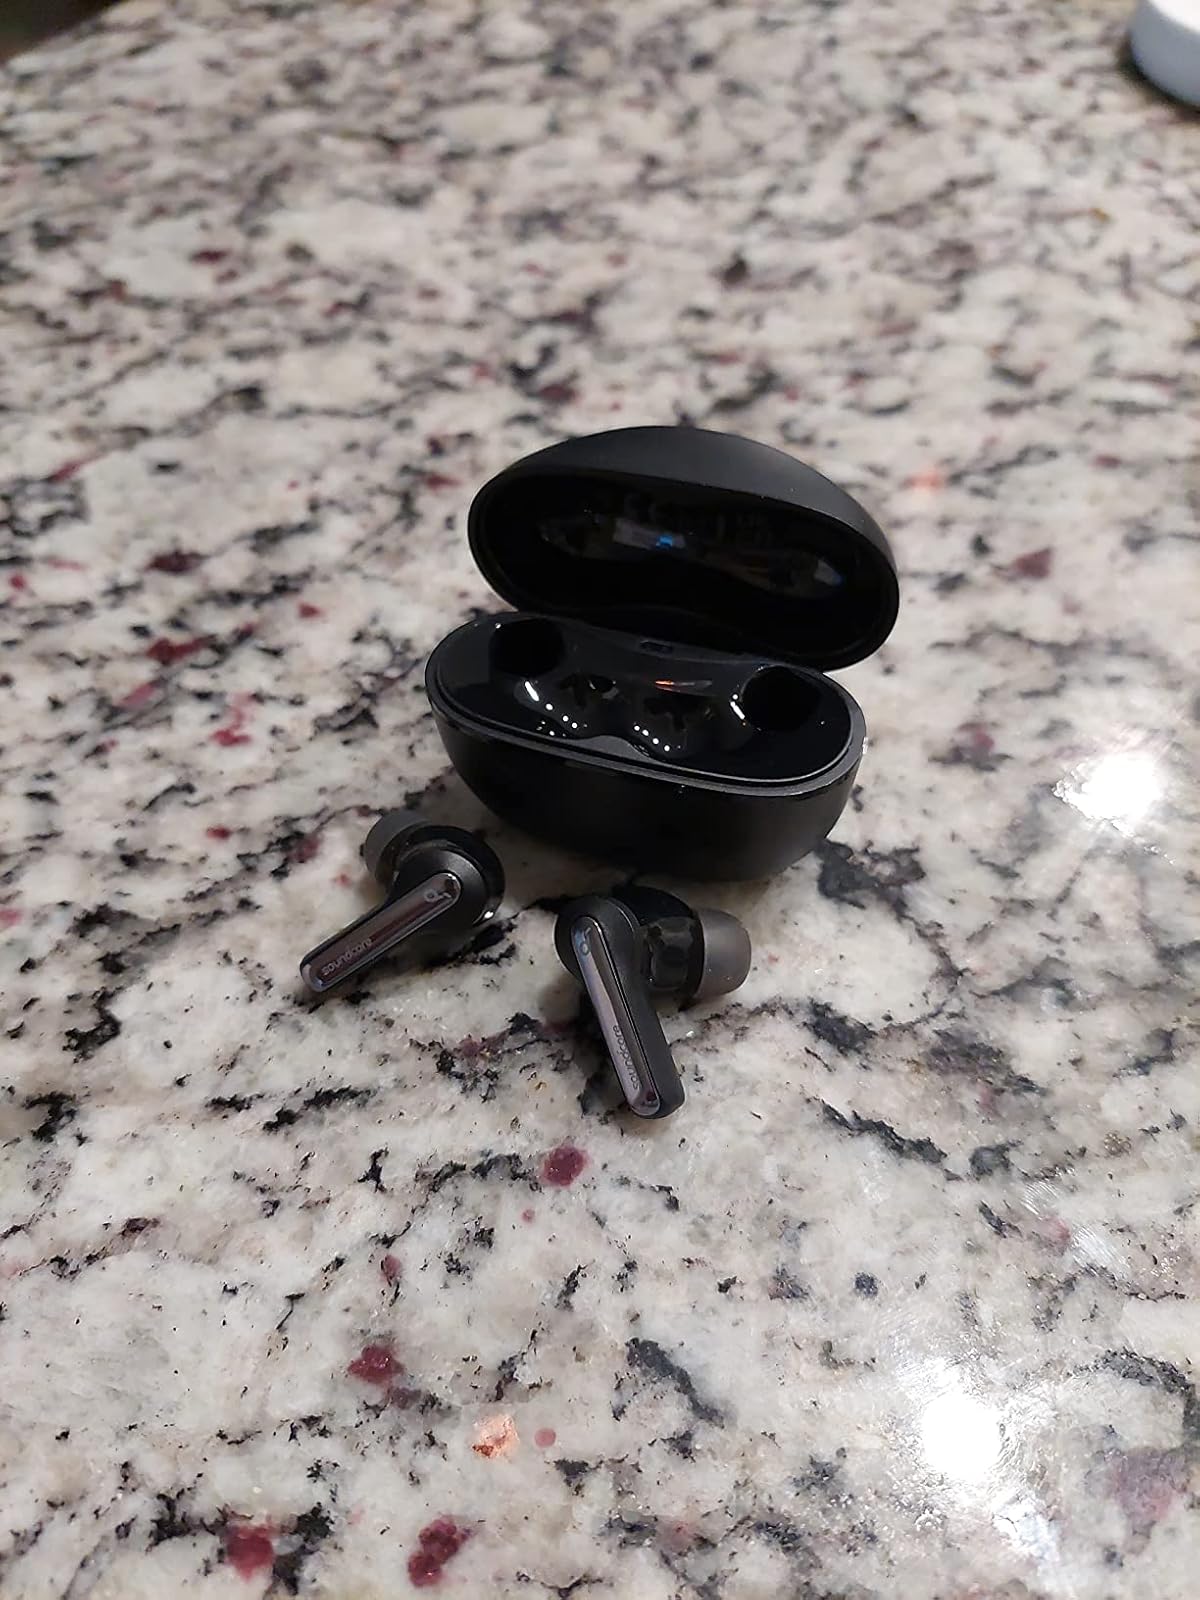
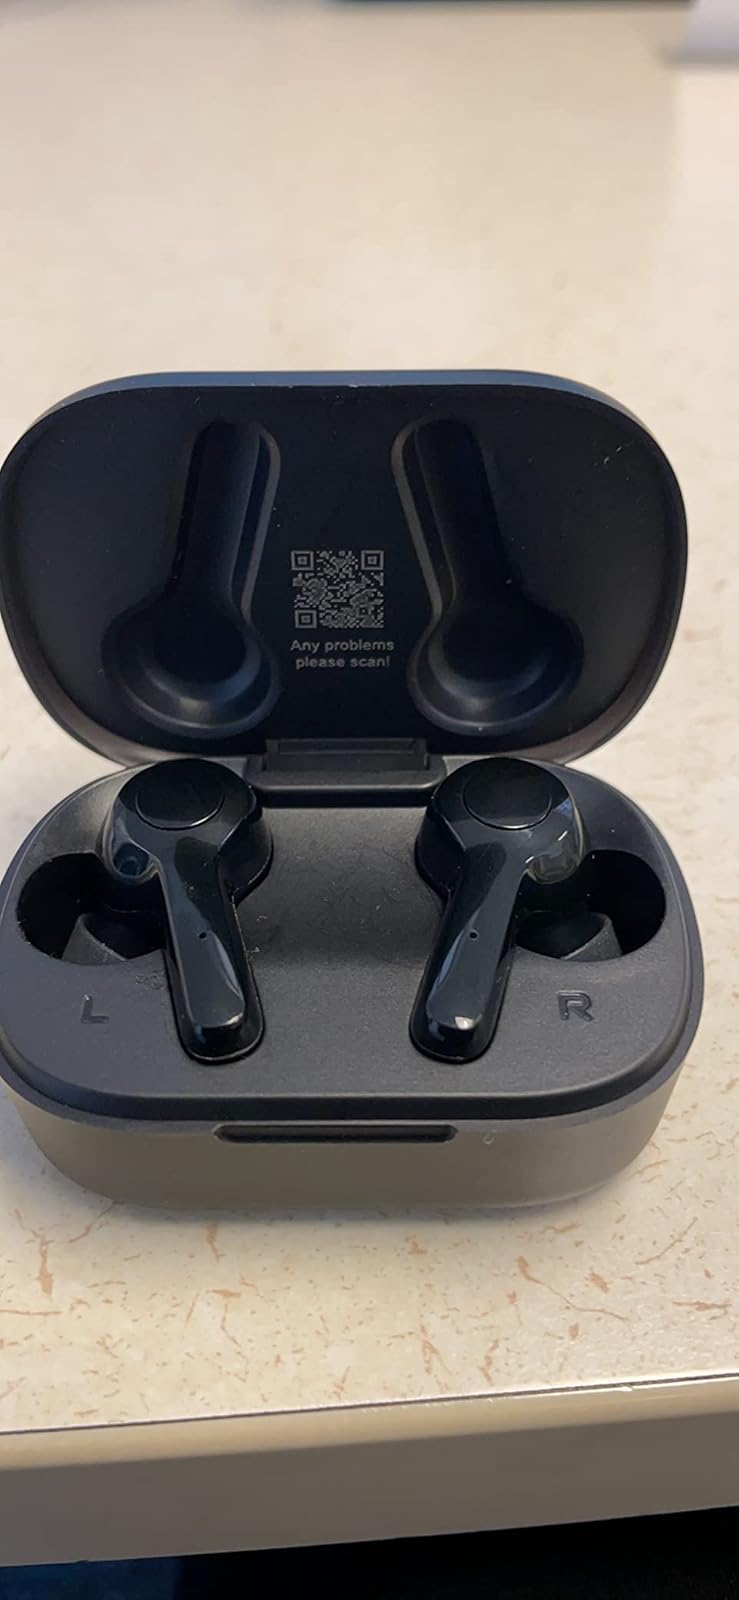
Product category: earbuds
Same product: no